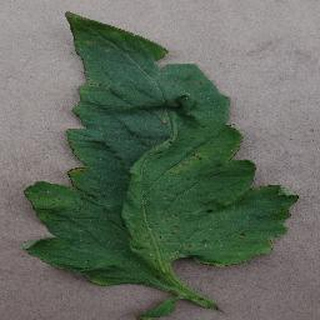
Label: tomato_bacterial_spot